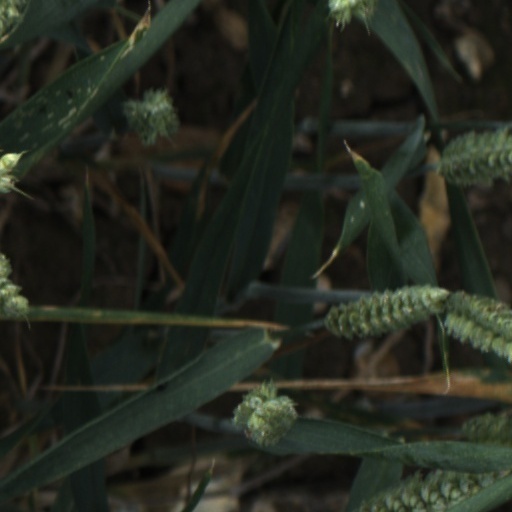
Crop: wheat